The Keeper (2009 film)

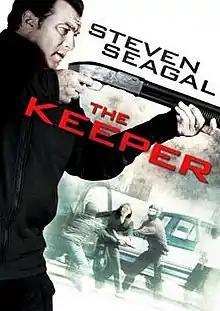
DVD Cover

The Keeper is a 2009 American action film starring Steven Seagal and directed by Keoni Waxman. It is the first collaboration between Seagal and director Waxman; the two have subsequently made eight more films and two seasons of a limited TV series together.